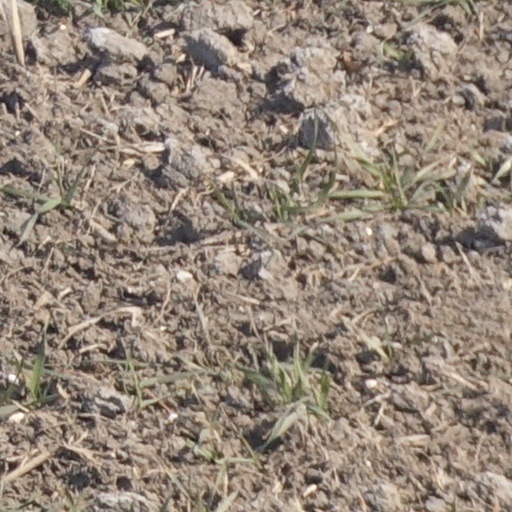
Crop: wheat